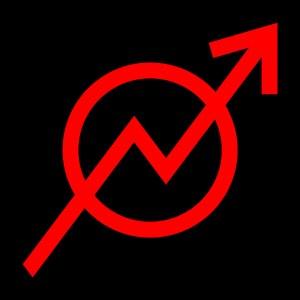
Le mouvement autonome est un courant politique, culturel et social, catégorisé par la plupart des journalistes, sociologues et historiens comme étant d'extrême-gauche ou d'ultragauche, présent en Italie, en France, en Espagne et en Allemagne, et se réclamant de la lutte pour l’autonomie par rapport au capitalisme, à l’État, et aux syndicats. Il est inspiré à la fois par des courants léninistes, libertaires, conseillistes ou situationnistes. Issu de Mai 68, et principalement axé au départ sur la radicalisation de toutes les luttes des ouvriers, paysans, étudiants, puis des squatters, le mouvement autonome rassemble des groupes qui, en prise directe avec le mouvement ouvrier ou les nouveaux mouvements sociaux, prônent des formes d'action insurrectionnelle ou illégale. Cet aspect violent et antiétatique spectaculaire, marginal au regard de l'ensemble des problématiques concernées, est souvent le seul retenu par les médias.
En France, le mouvement autonome est une mouvance sociale, culturelle et politique d'inspiration communiste, anarchiste et situationniste. Ce mouvement fait référence au concept d’autonomie : autonomie par rapport aux partis, aux syndicats, autonomie par rapport à l’État, autonomie par rapport au capitalisme et surtout autonomie de chaque groupe local par rapport à une quelconque organisation centralisée. Les autonomes se distinguent principalement des groupes et groupuscules d'extrême-gauche et anarchistes par le recours à des formes d'action illégales, une critique radicale du travail salarié, la recherche du plaisir immédiat et souvent une vie plus ou moins communautaire.